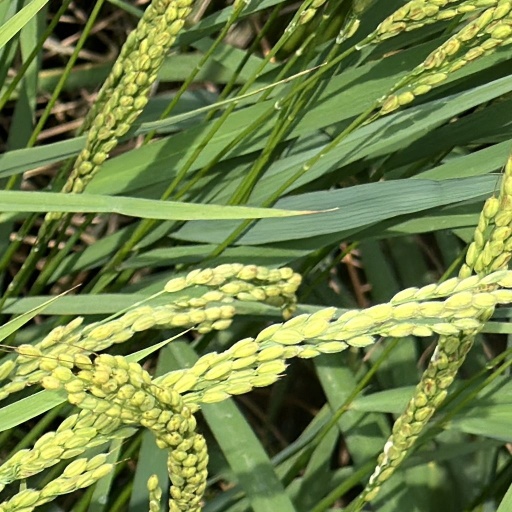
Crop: rice